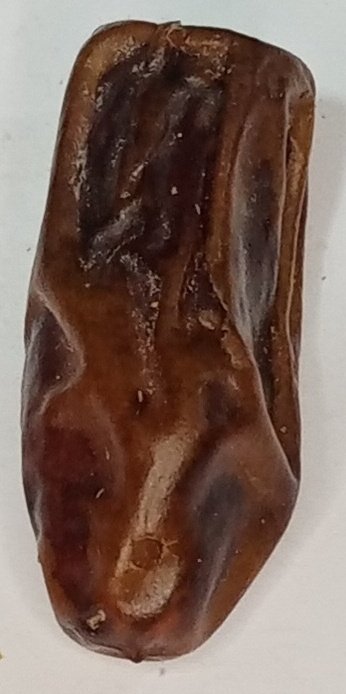
Variety: gajar
Size: large
Grade: grade-3